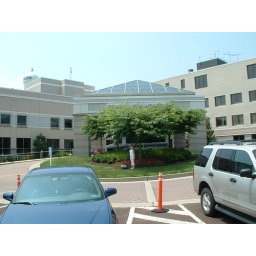
Hospital in Sellersville, Pa.The name of the Hospital is behind the tree which has grown to cover the sign